Conrad Rautenbach

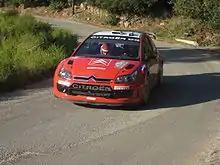
Rautenbach at the 2008 Tour de Corse.

He drove for the privately run PH Sport team with Urmo Aava in a Citroën C4 WRC for the 2008 season, where he achieved points finishes on two occasions, an 8th at Rally Turkey and a best result of 4th at the Rally Argentina. However, he also had some bizarre moments in 2008, not least of which the now infamous collision with Sébastien Loeb at the Jordan Rally where both cars managed to collide head-on forcing both to retire instantly.